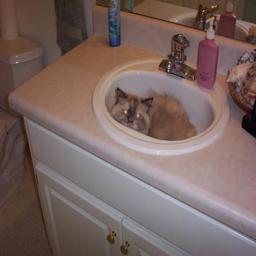
Animal: cats